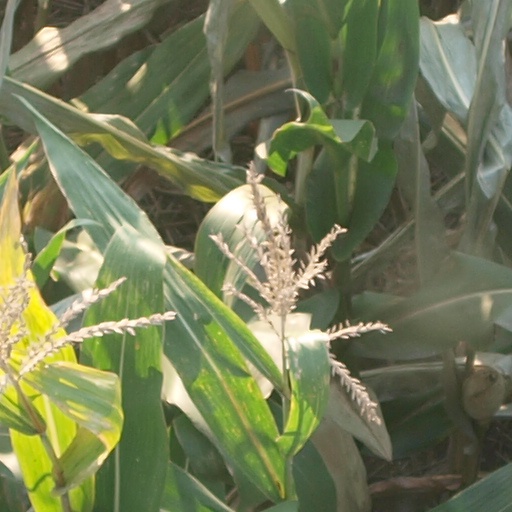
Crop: maize; corn